Čučer-Sandevo

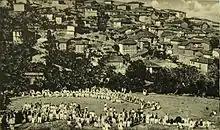
Old photography of Čučer.

According to Bulgarian ethnographer Vasil Kanchov, in 1900 the village had 360 inhabitants who were Bulgarian Christians. While according to the Secretary of the Bulgarian Exarchate Dimitar Mišev ("La Macédoine et sa Population Chrétienne"), in 1905 there were 640 Bulgarians in the village, labelled by him as "patriarchs" (Serbomans). According to Bulgarian sources, the village was settled by Serbs in the period between 1689 and 1739. In his 1927 map of Macedonia, German explorer Leonhard Schultze-Jena shows Čučer as a Serbian village. In 1929, in his map of Northwest Macedonia, Russian scientist Afanasii Selishchev shows Čučer as a Bulgarian village instead.